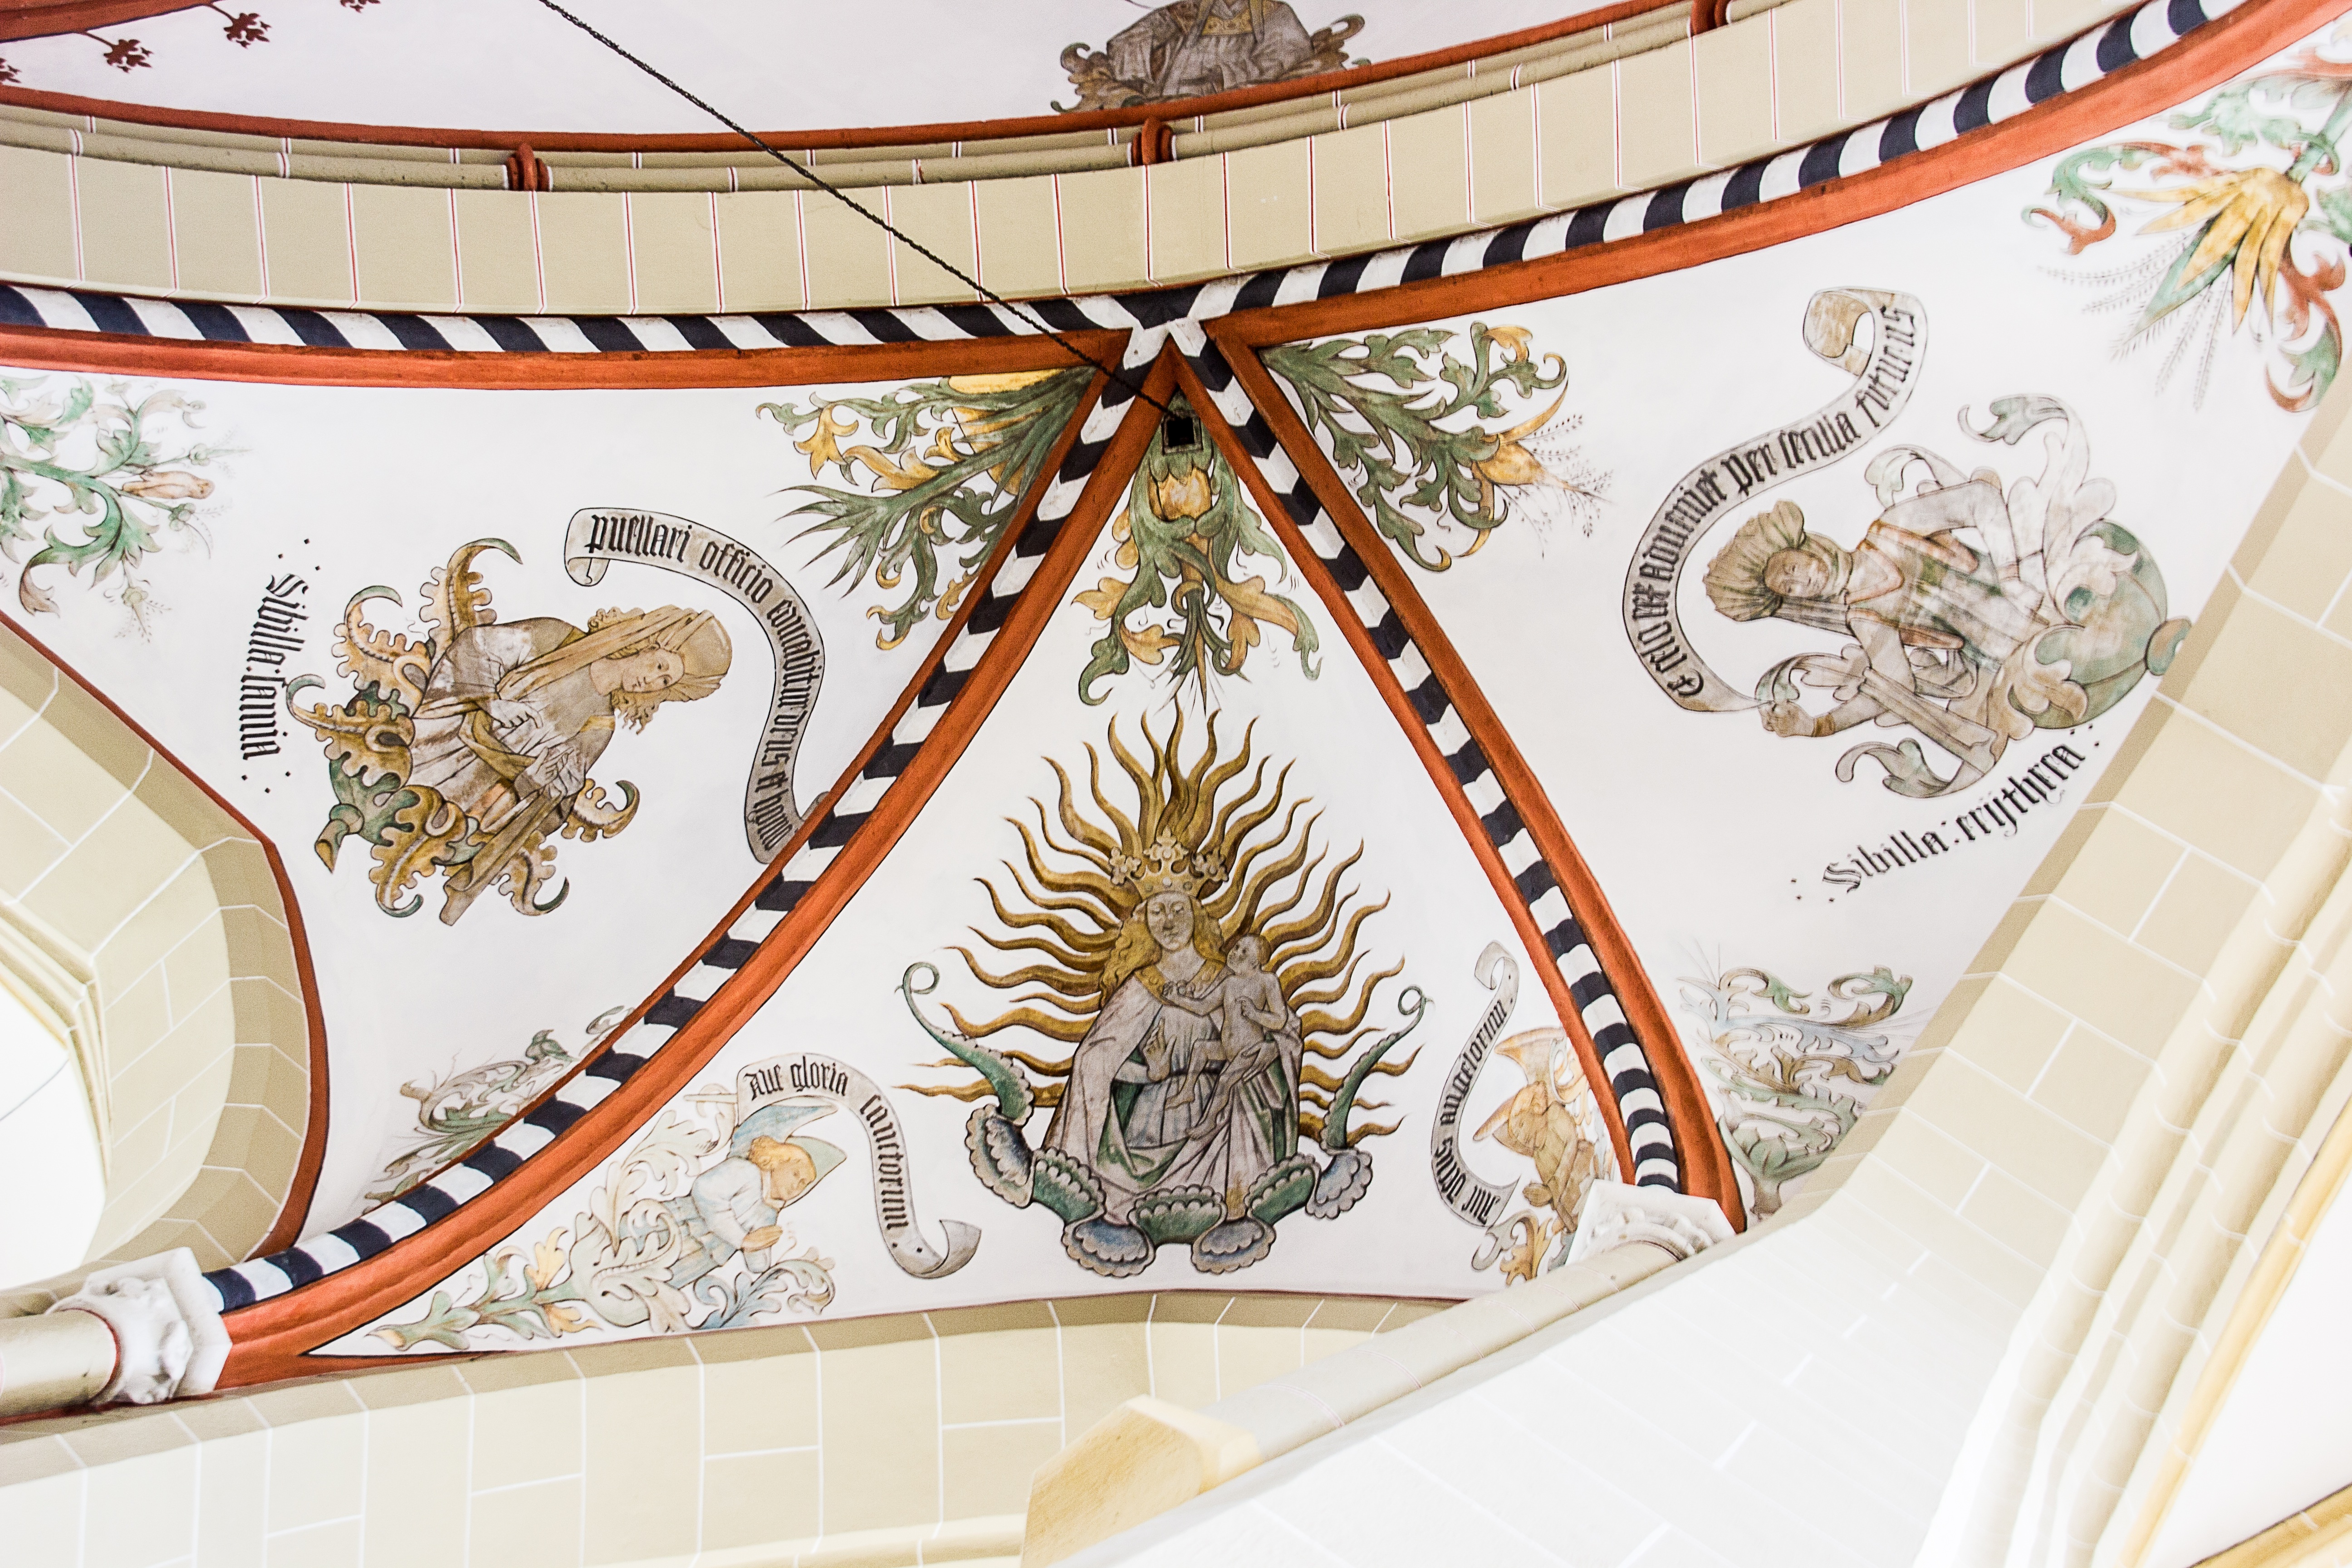
architecture, ceiling, church, furniture, painting, interior design, design, buildings, flooring